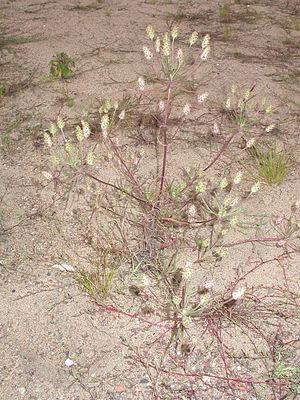
Plantago arenaria Cunault '(Maine-et-Loire), France